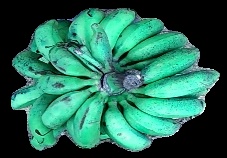
Variety: rasbale
Grade: grade3